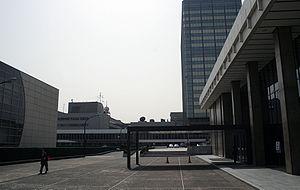
La NHK est l'entreprise publique qui gère les stations de radio et de télévision du service public japonais. C'est l'unique groupe audiovisuel public japonais. Son audience moyenne est d'environ 27 % des foyers japonais, pour un temps d'écoute journalier moyen de 311 minutes.